Yun Duk-min

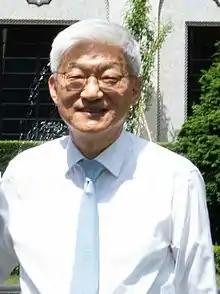
2022

Yun Duk-min (born December 8, 1959) is a South Korean political scientist who is the current ambassador of South Korea to Japan. He was a former chancellor of the Korea National Diplomatic Academy.